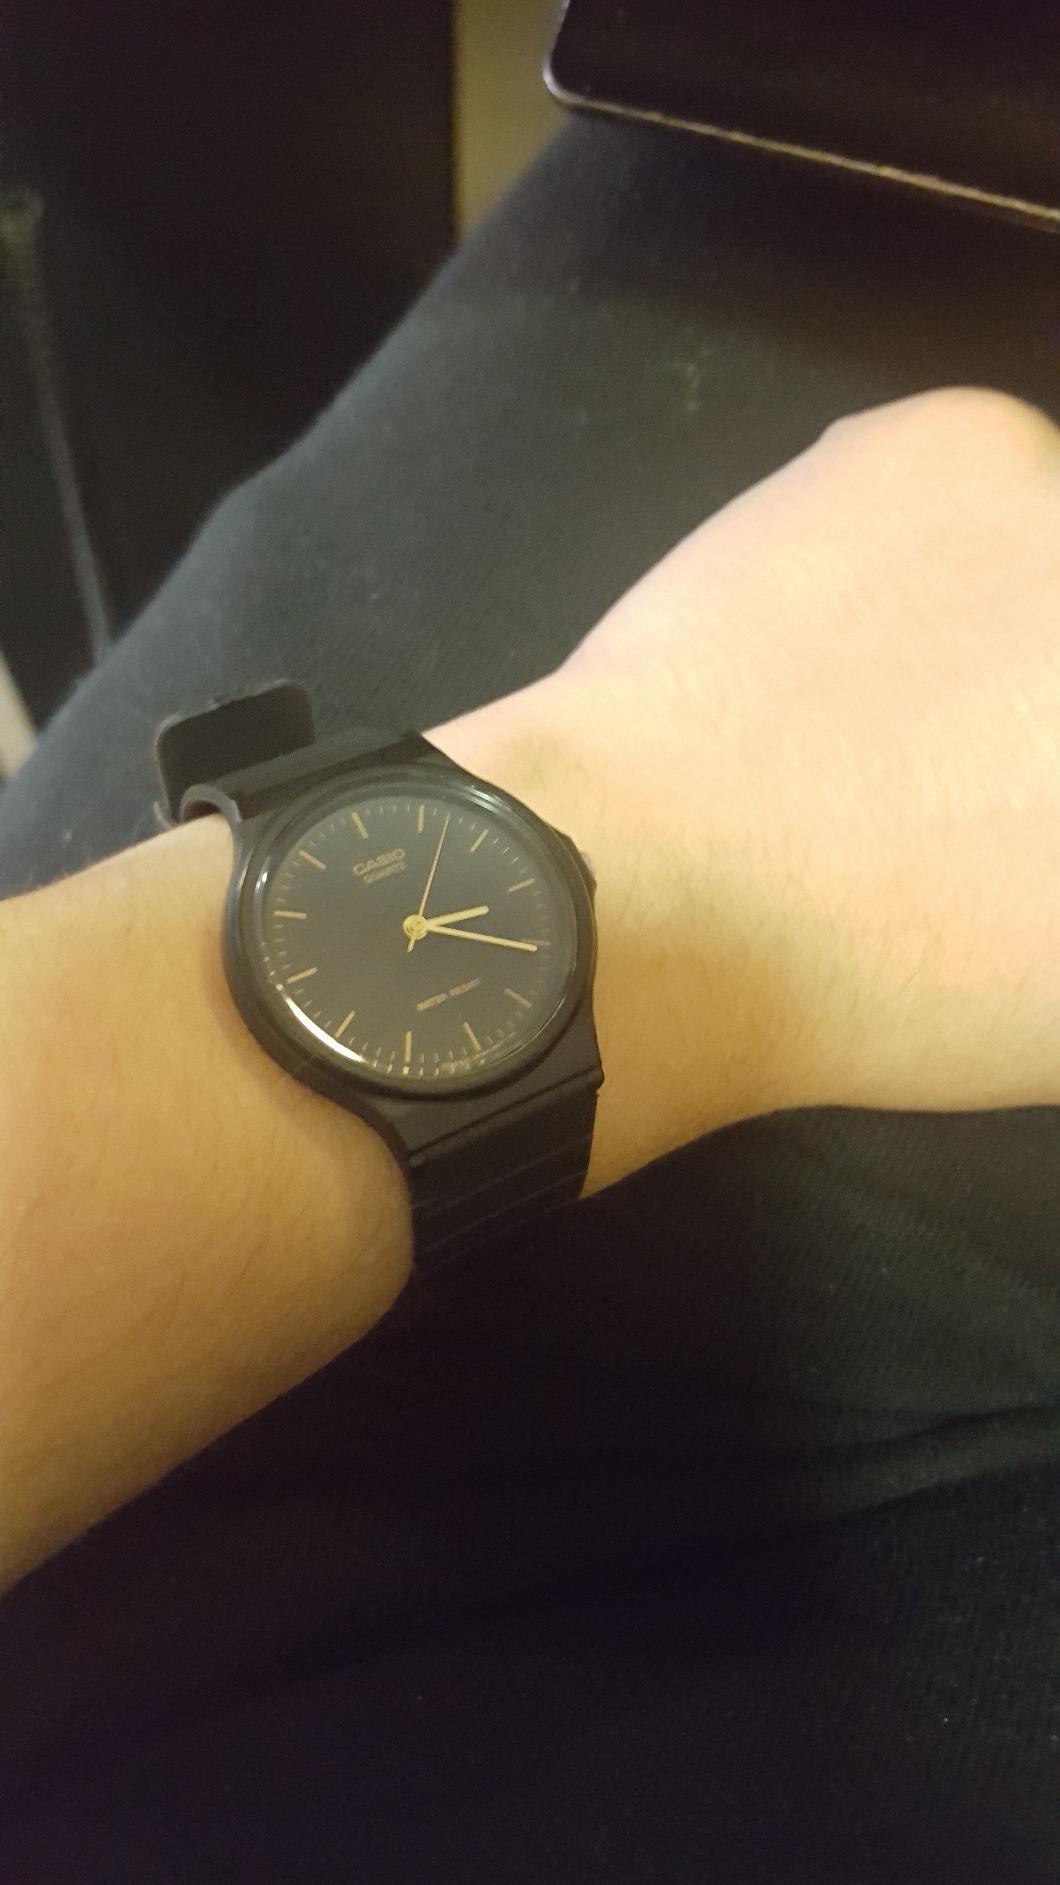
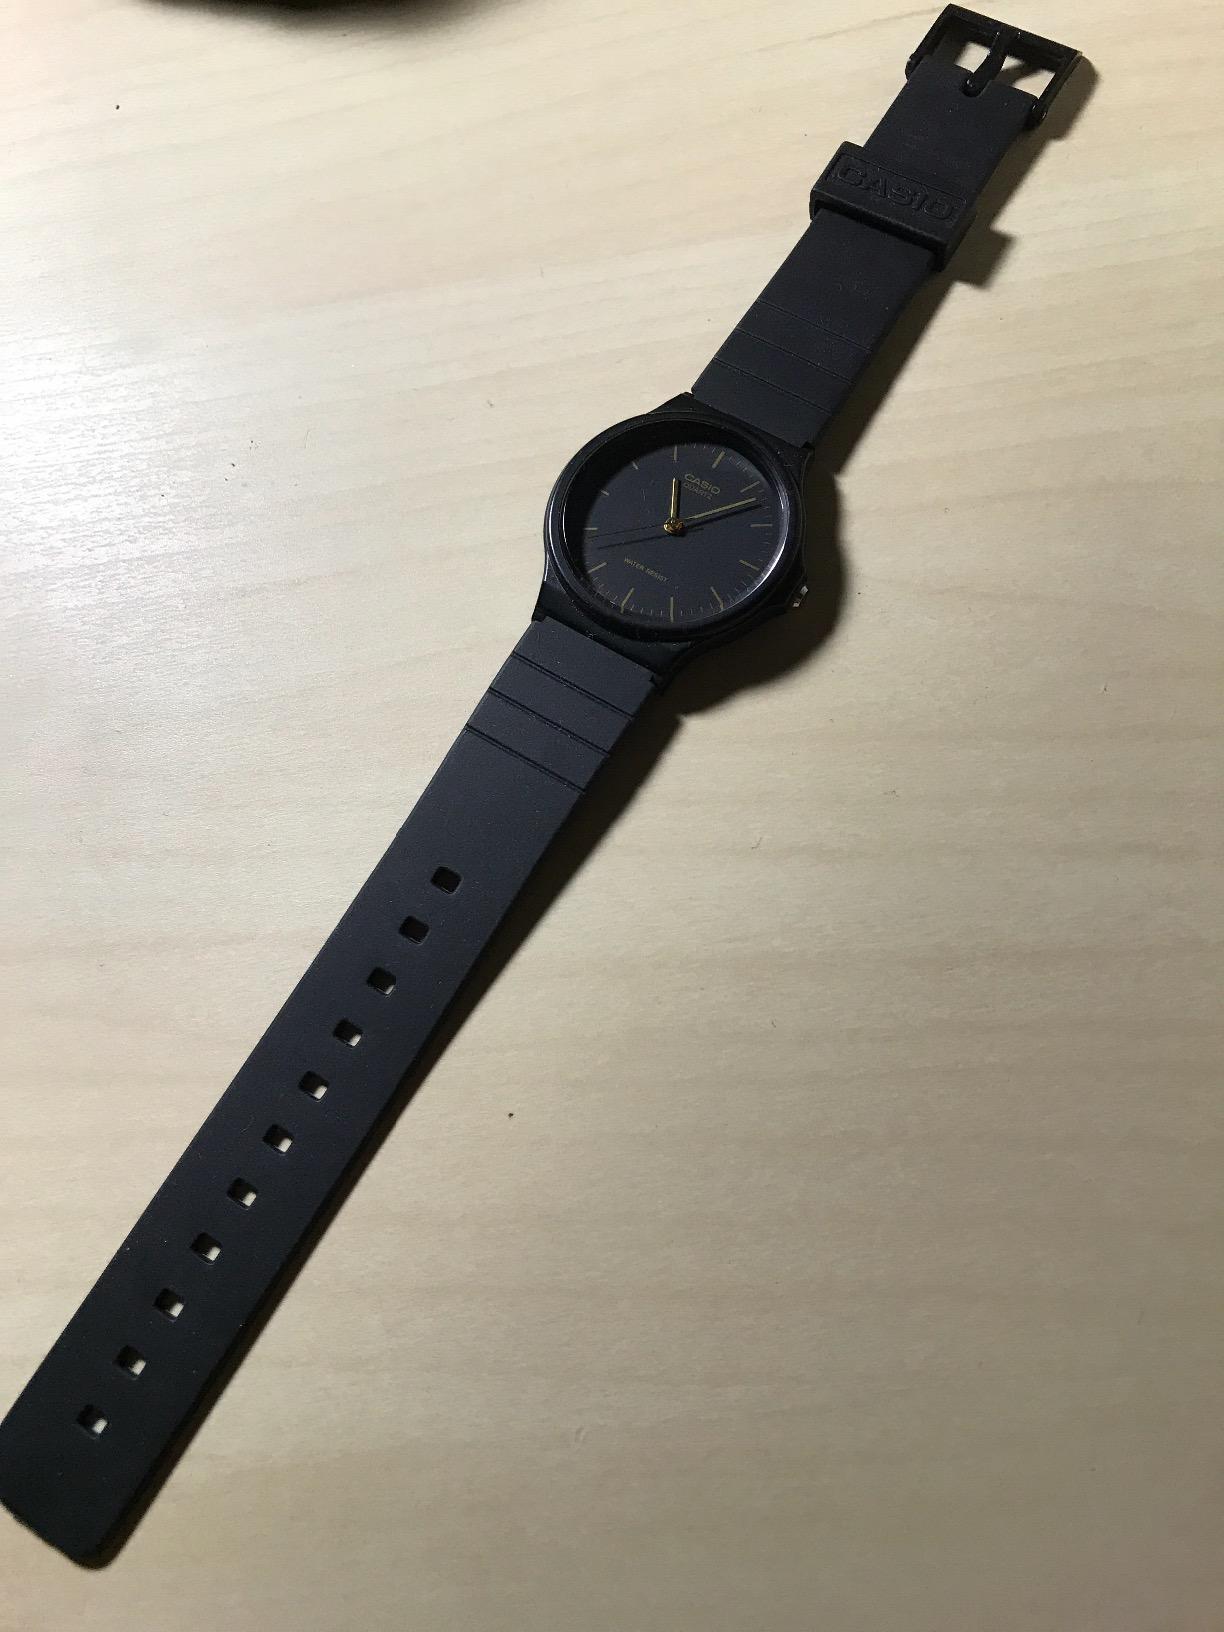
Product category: accessories_watch
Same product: yes